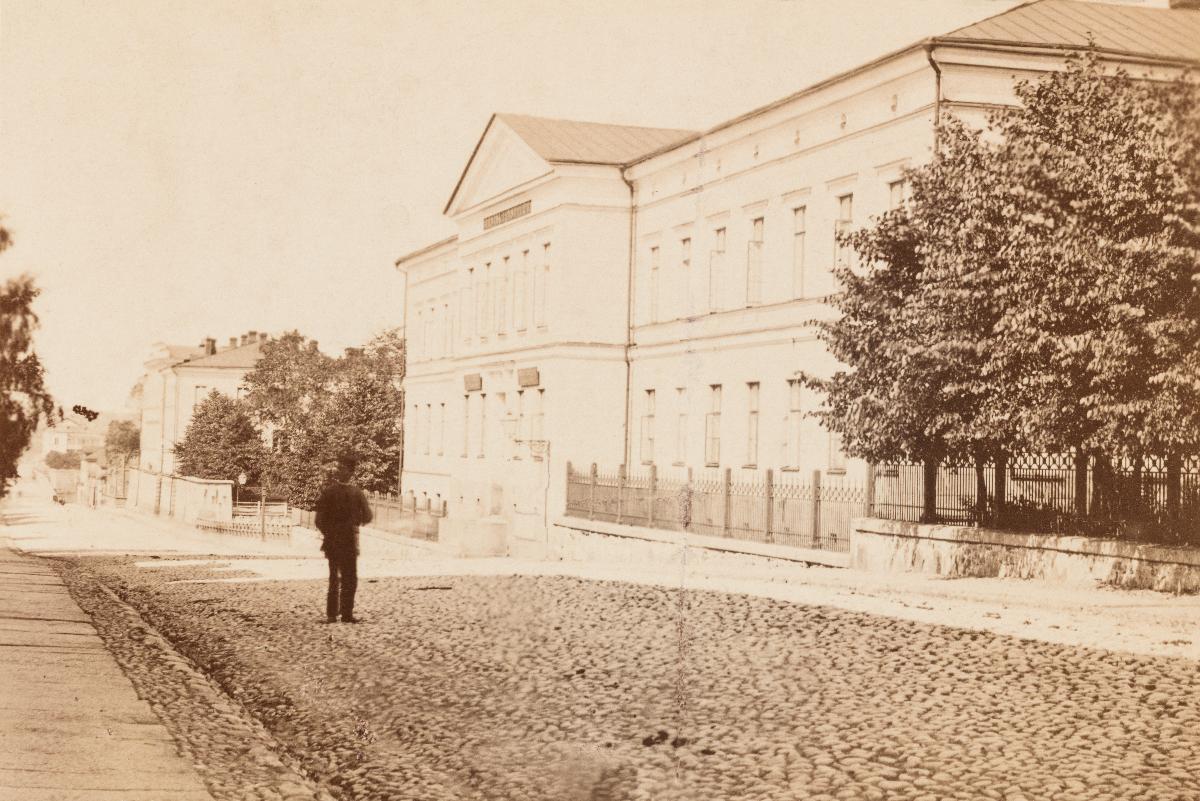
Keisarillisen Aleksanterin yliopiston Uusi klinikka, Unioninkatu 33b (arkkitehti Ernst Lohrmann 1848).
sisällön kuvaus: Keisarillisen Aleksanterin yliopiston Uusi klinikka (arkkitehti Ernst Lohrmann 1848), Unioninkatu 33b. Etualalla seisoo mies keskellä katua. Taaempana näkyy Vanha klinikka (arkkitehti Carl Ludvig Engel 1830-luku), Unioninkatu 37. Uuden klinikan rakennus on nykyään Helsingin yliopiston juhlahuoneistona ja Vanhan klinikan tilat valtiotieteellisen tiedekunnan käytössä. Kuva kuuluu sarjaan Bilder från Helsingfors vuodelta 1911. mustavalkoinen
Kuvaaja: Hoffers, Eugen, valokuvaaja
Ajankohta: kuvausaika 1862 - 1872
Paikka: Suomi, Uusimaa, Helsinki, Kruununhaka Helsinki, Unioninkatu 33, 37
Aiheet: Suomen Keisarillinen Aleksanterin Yliopisto, yliopistot, yliopistosairaalat, kivirakennukset, arkkitehtuuri, uusklassismi, kadut, kiveykset (tienpäällysteet), kaupunkimaisema, universities, university hospitals, stone buildings, architecture, Neoclassicism, streets, högskolor, universitetssjukhus, stenbyggnader, arkitektur, nyklassicism, gator